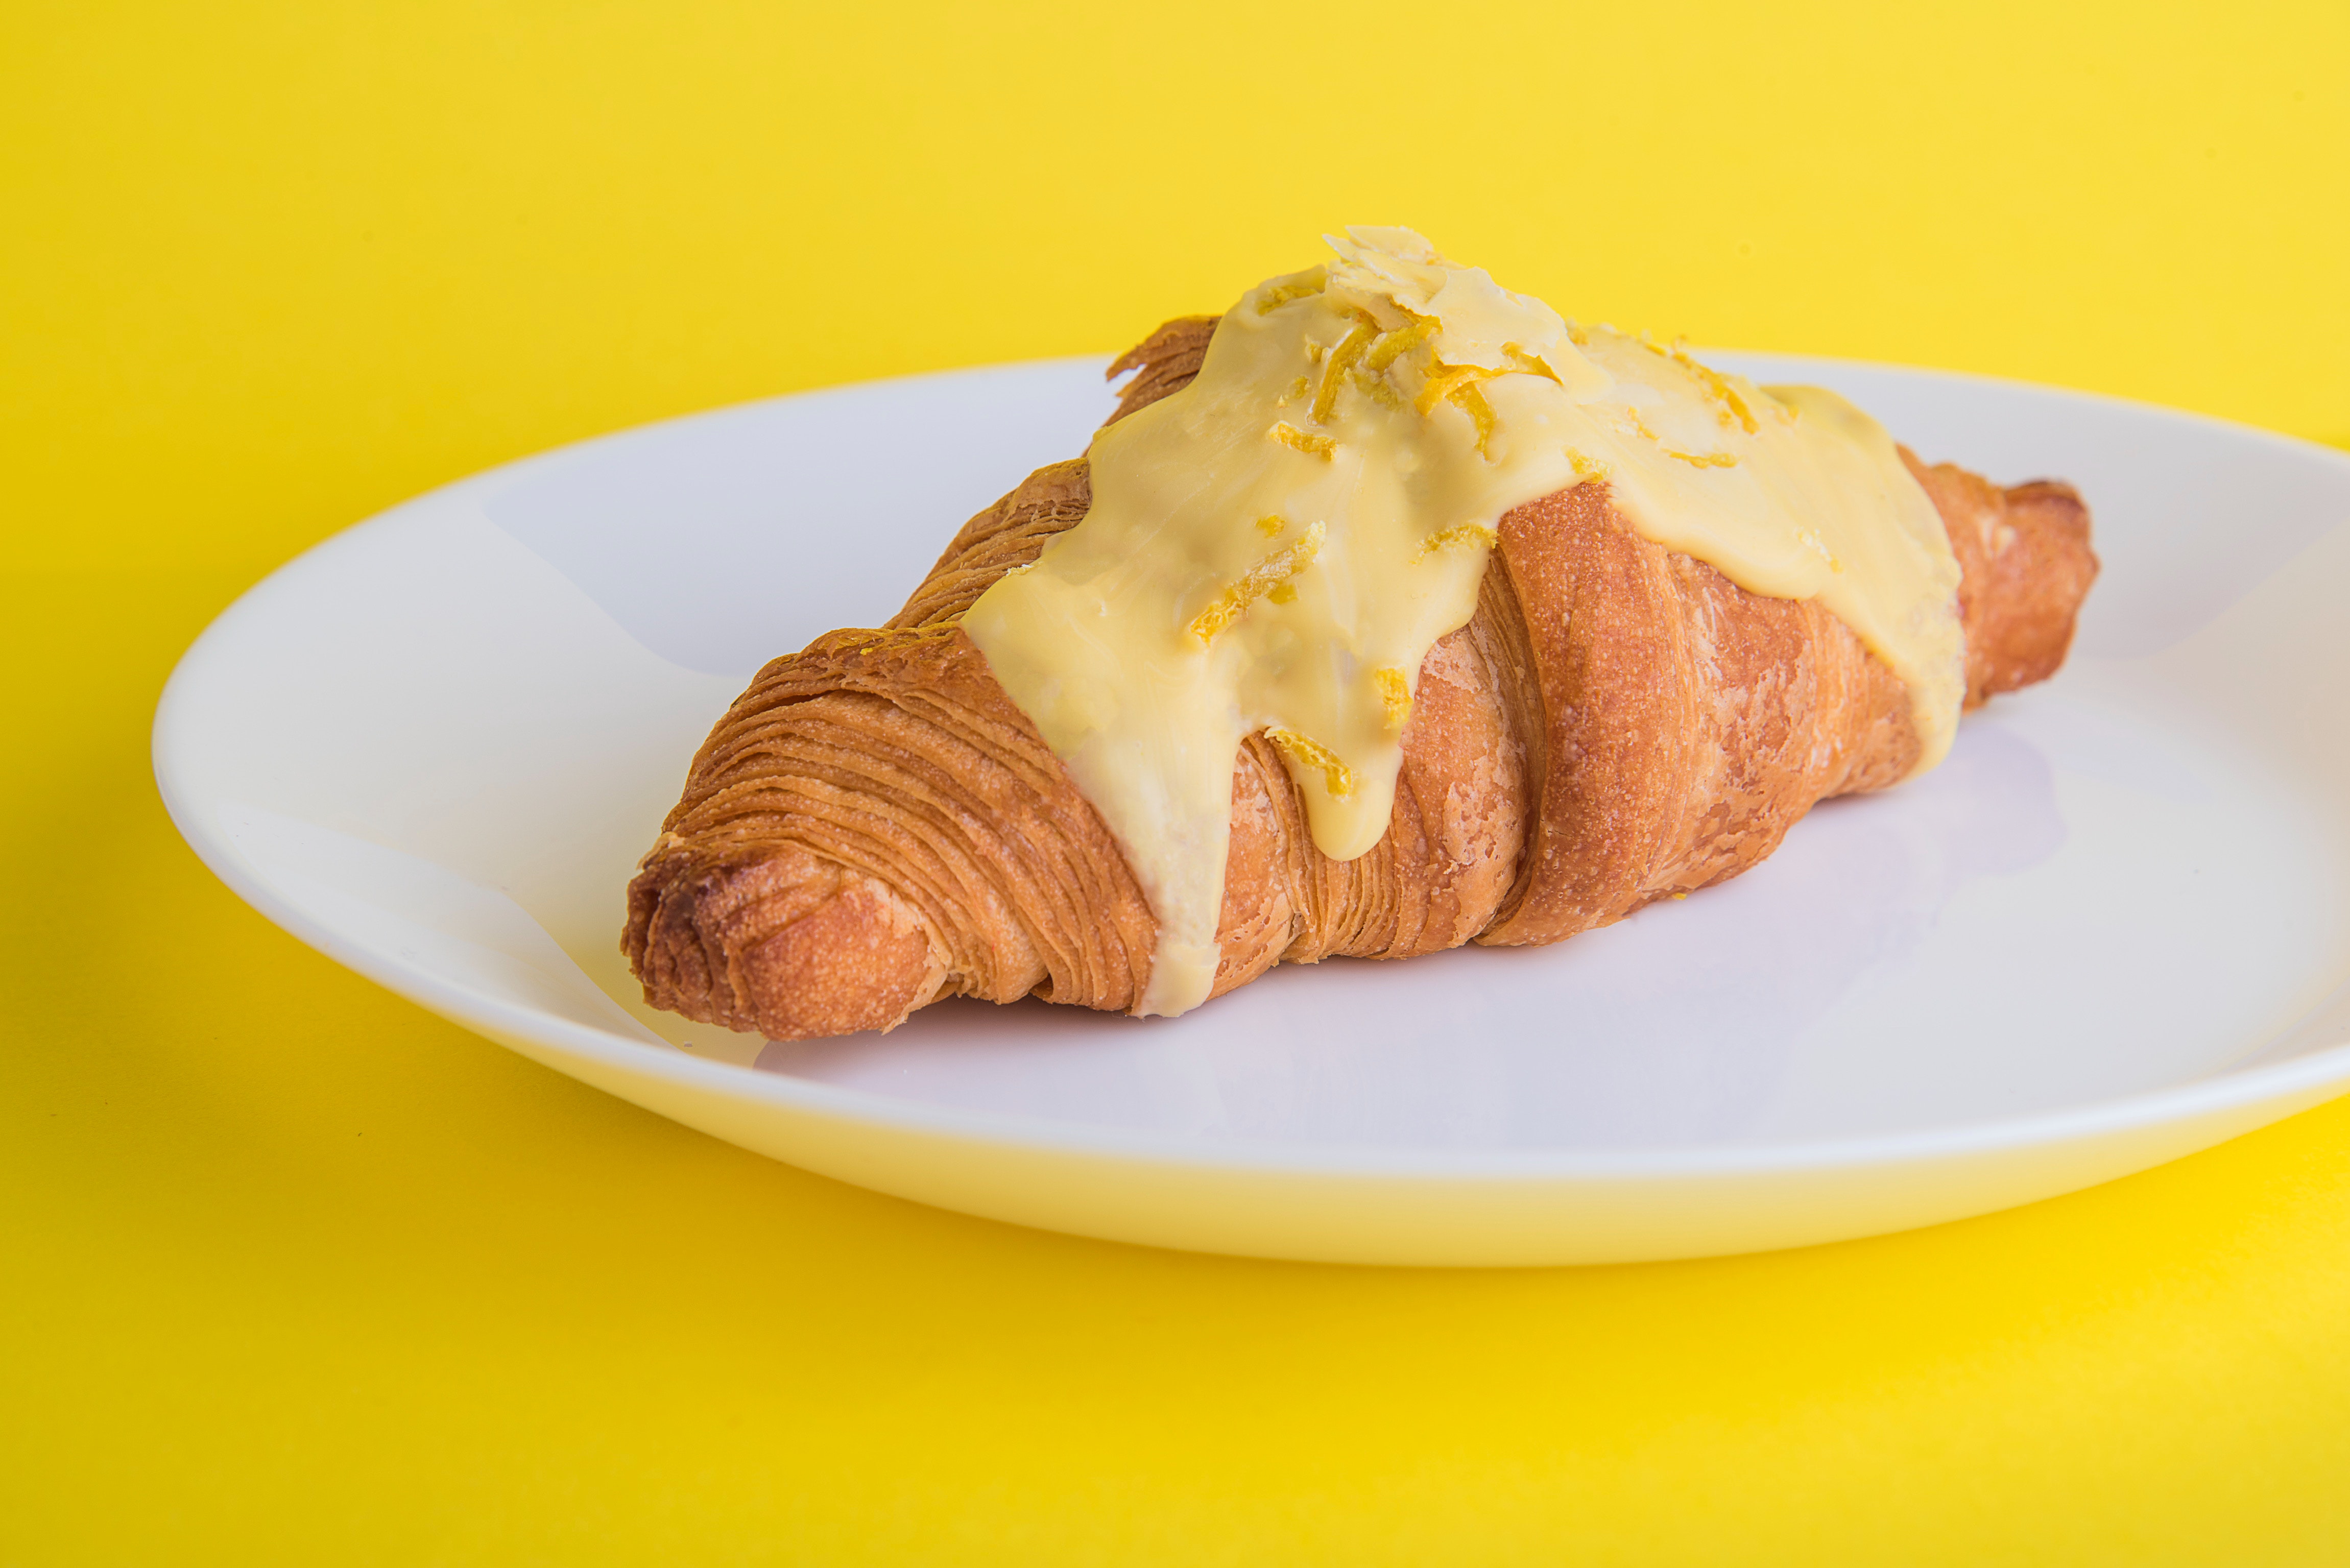
food, ingredient, dish, cuisine, produce, baked goods, dessert, popiah, junk food, fast food, pastry, finger food, tableware, comfort food, baking, breakfast, american food, sweetness, snack, croissant, french food, Latin american food, side dish, sausage roll, mexican food, viennoiserie